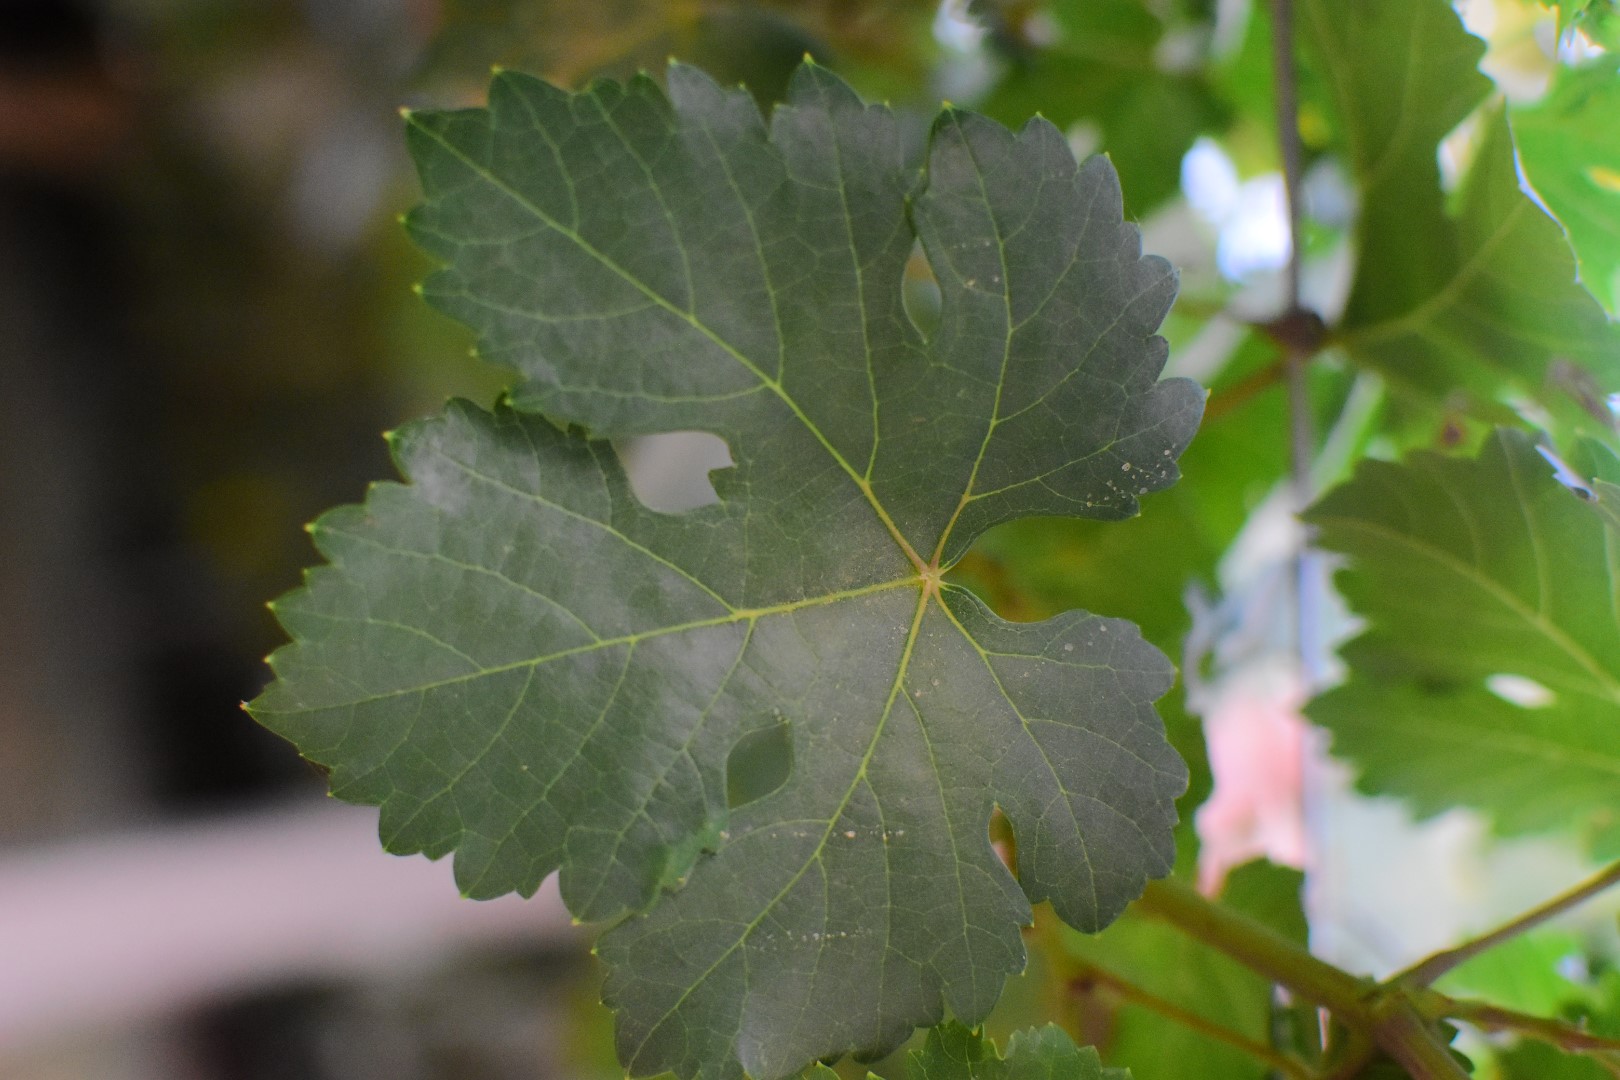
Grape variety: Aswud Balad